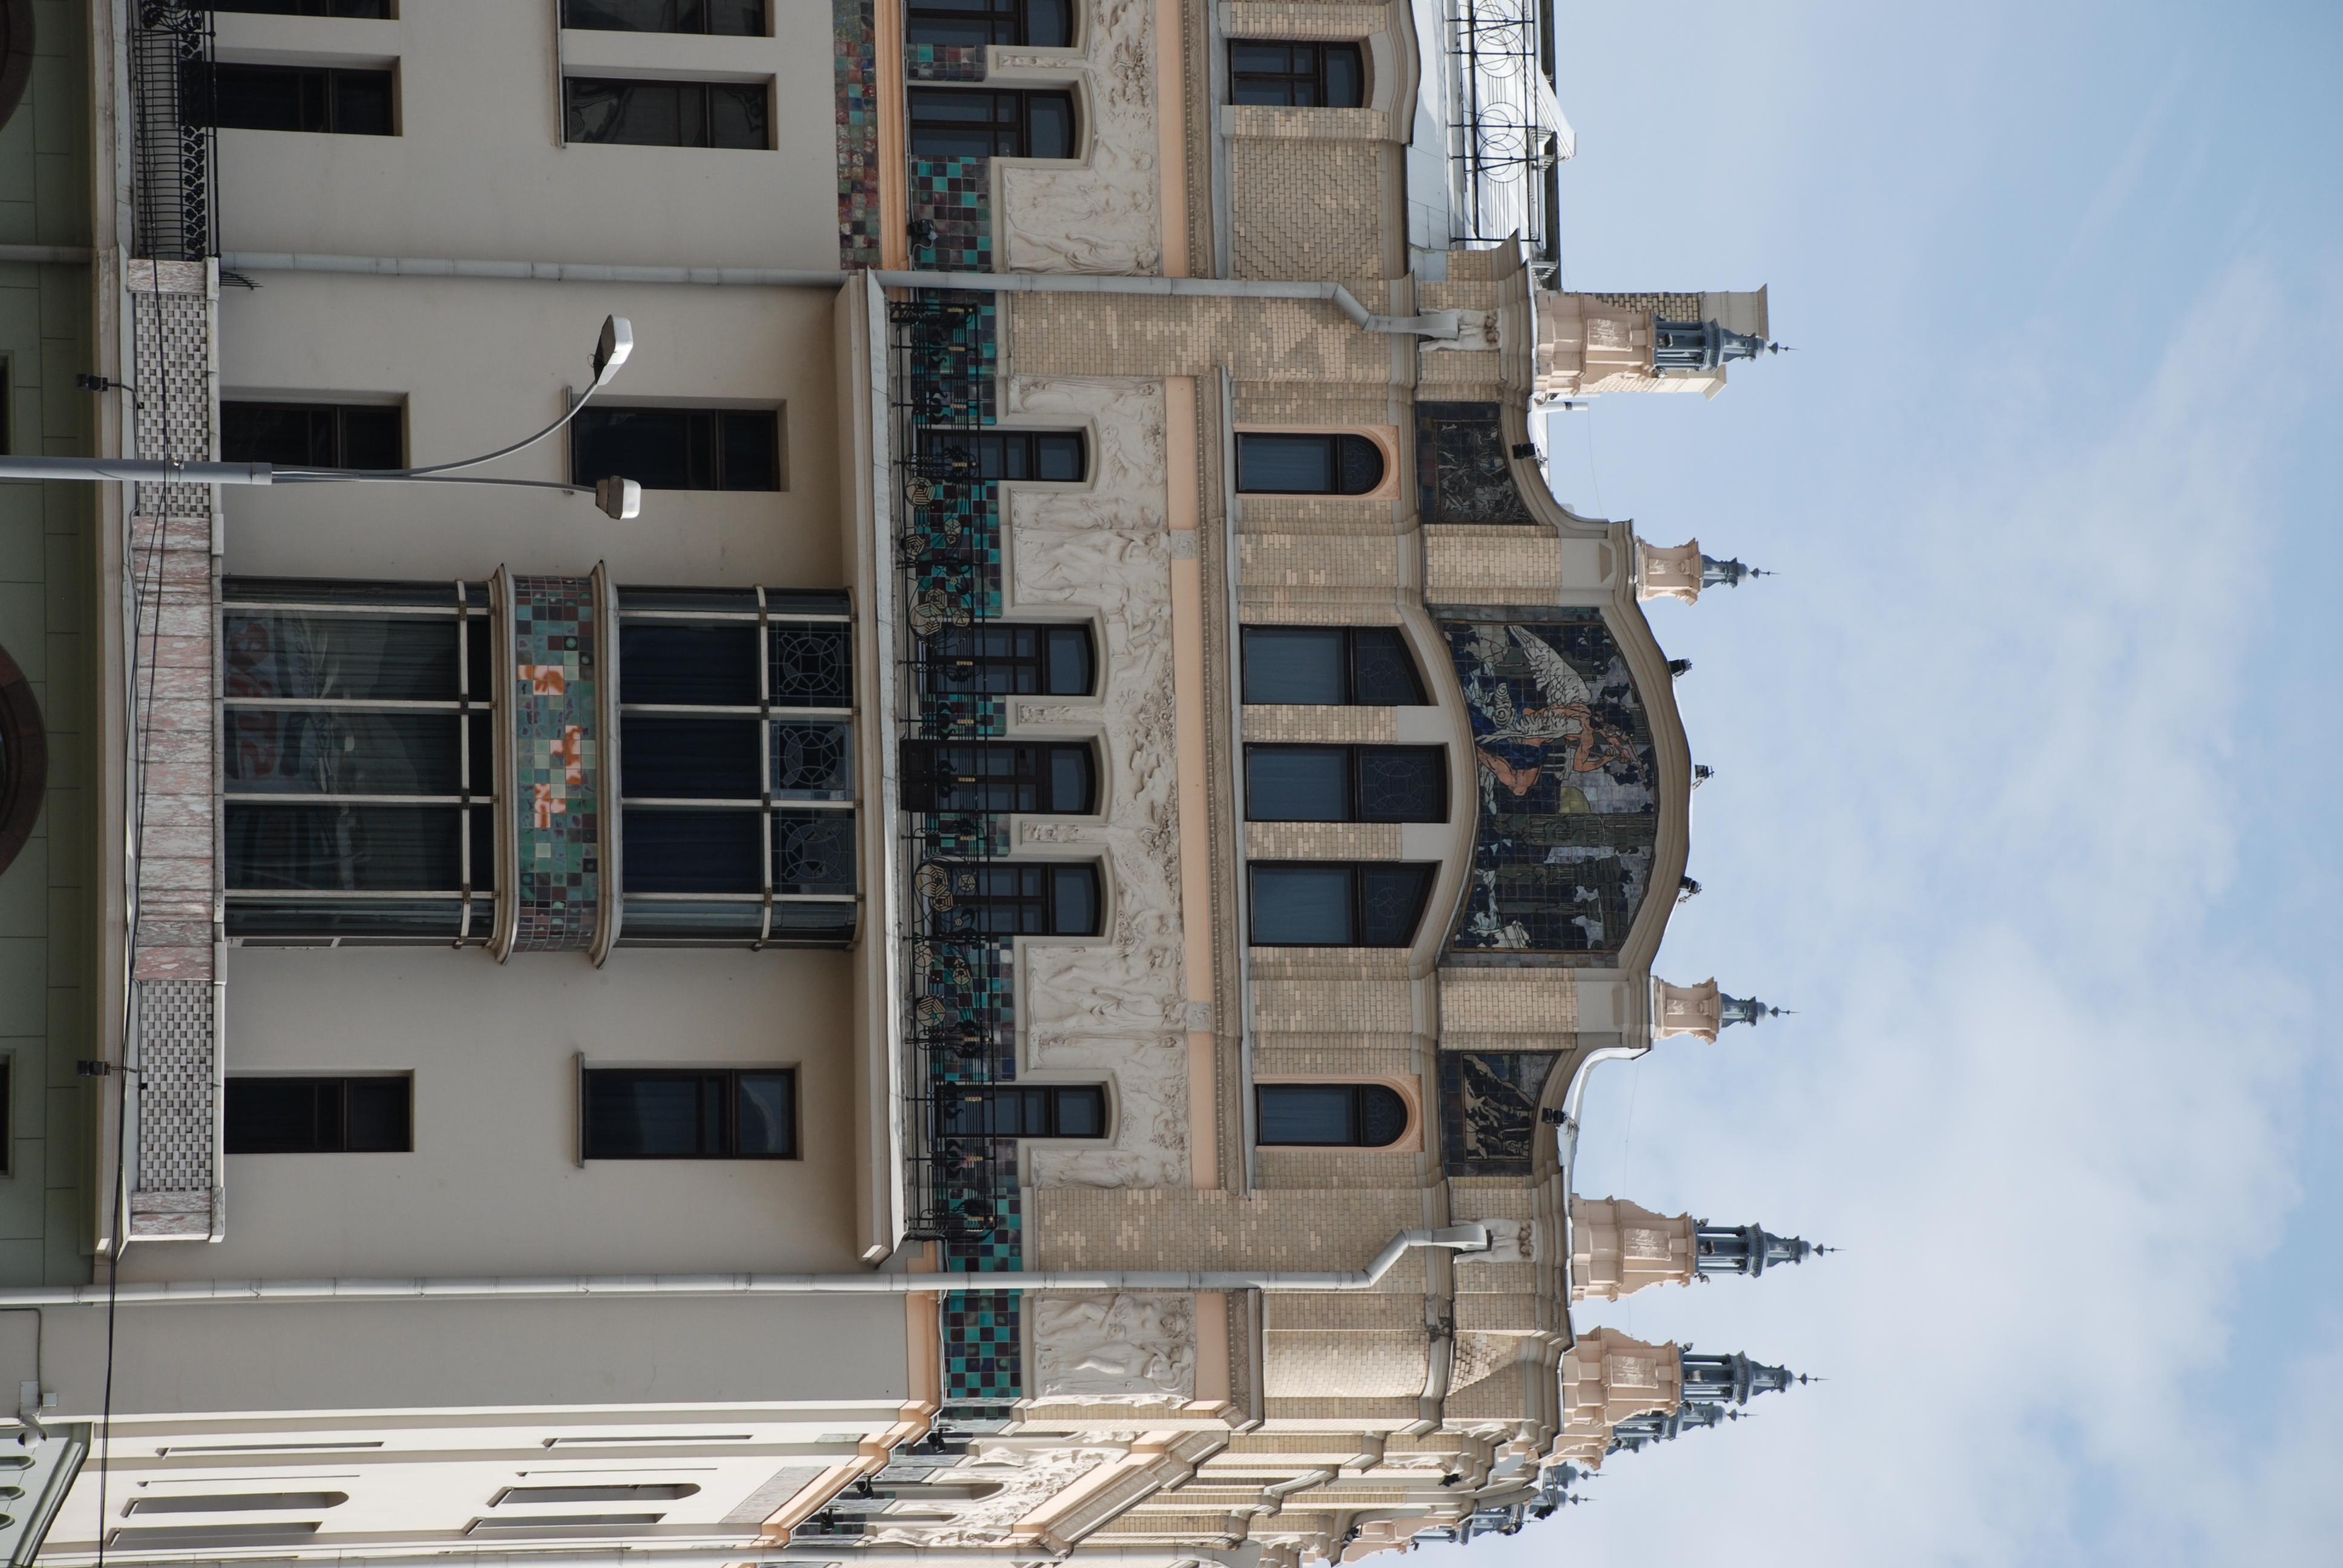
architecture, mansion, house, building, chateau, palace, downtown, landmark, facade, nikon, estate, d80, nikond80, neighbourhood